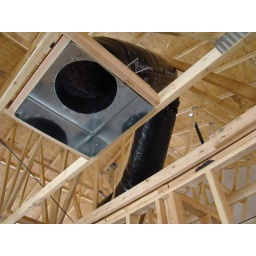
Split mountain Village home under construction.